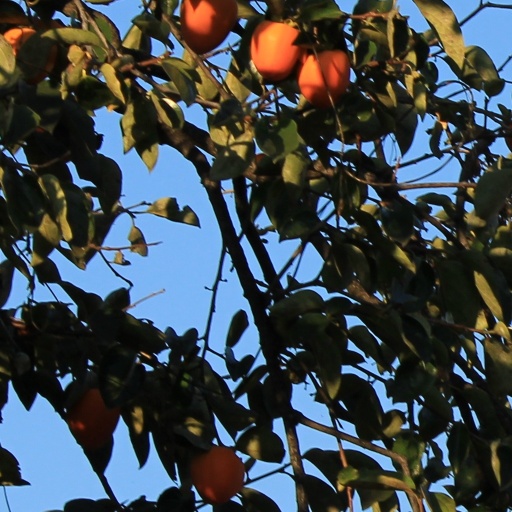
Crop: grape